Justine Johnston

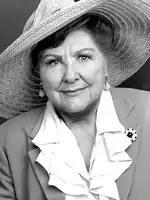
Justine Johnston, circa 1980s

Justine Johnston (June 13, 1921January 13, 2006) was an American film, television, and musical theatre actress.